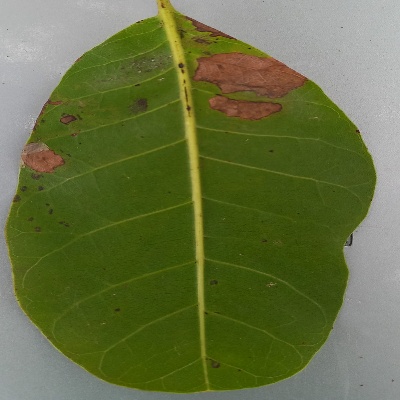
Crop: Cashew
Condition: anthracnose